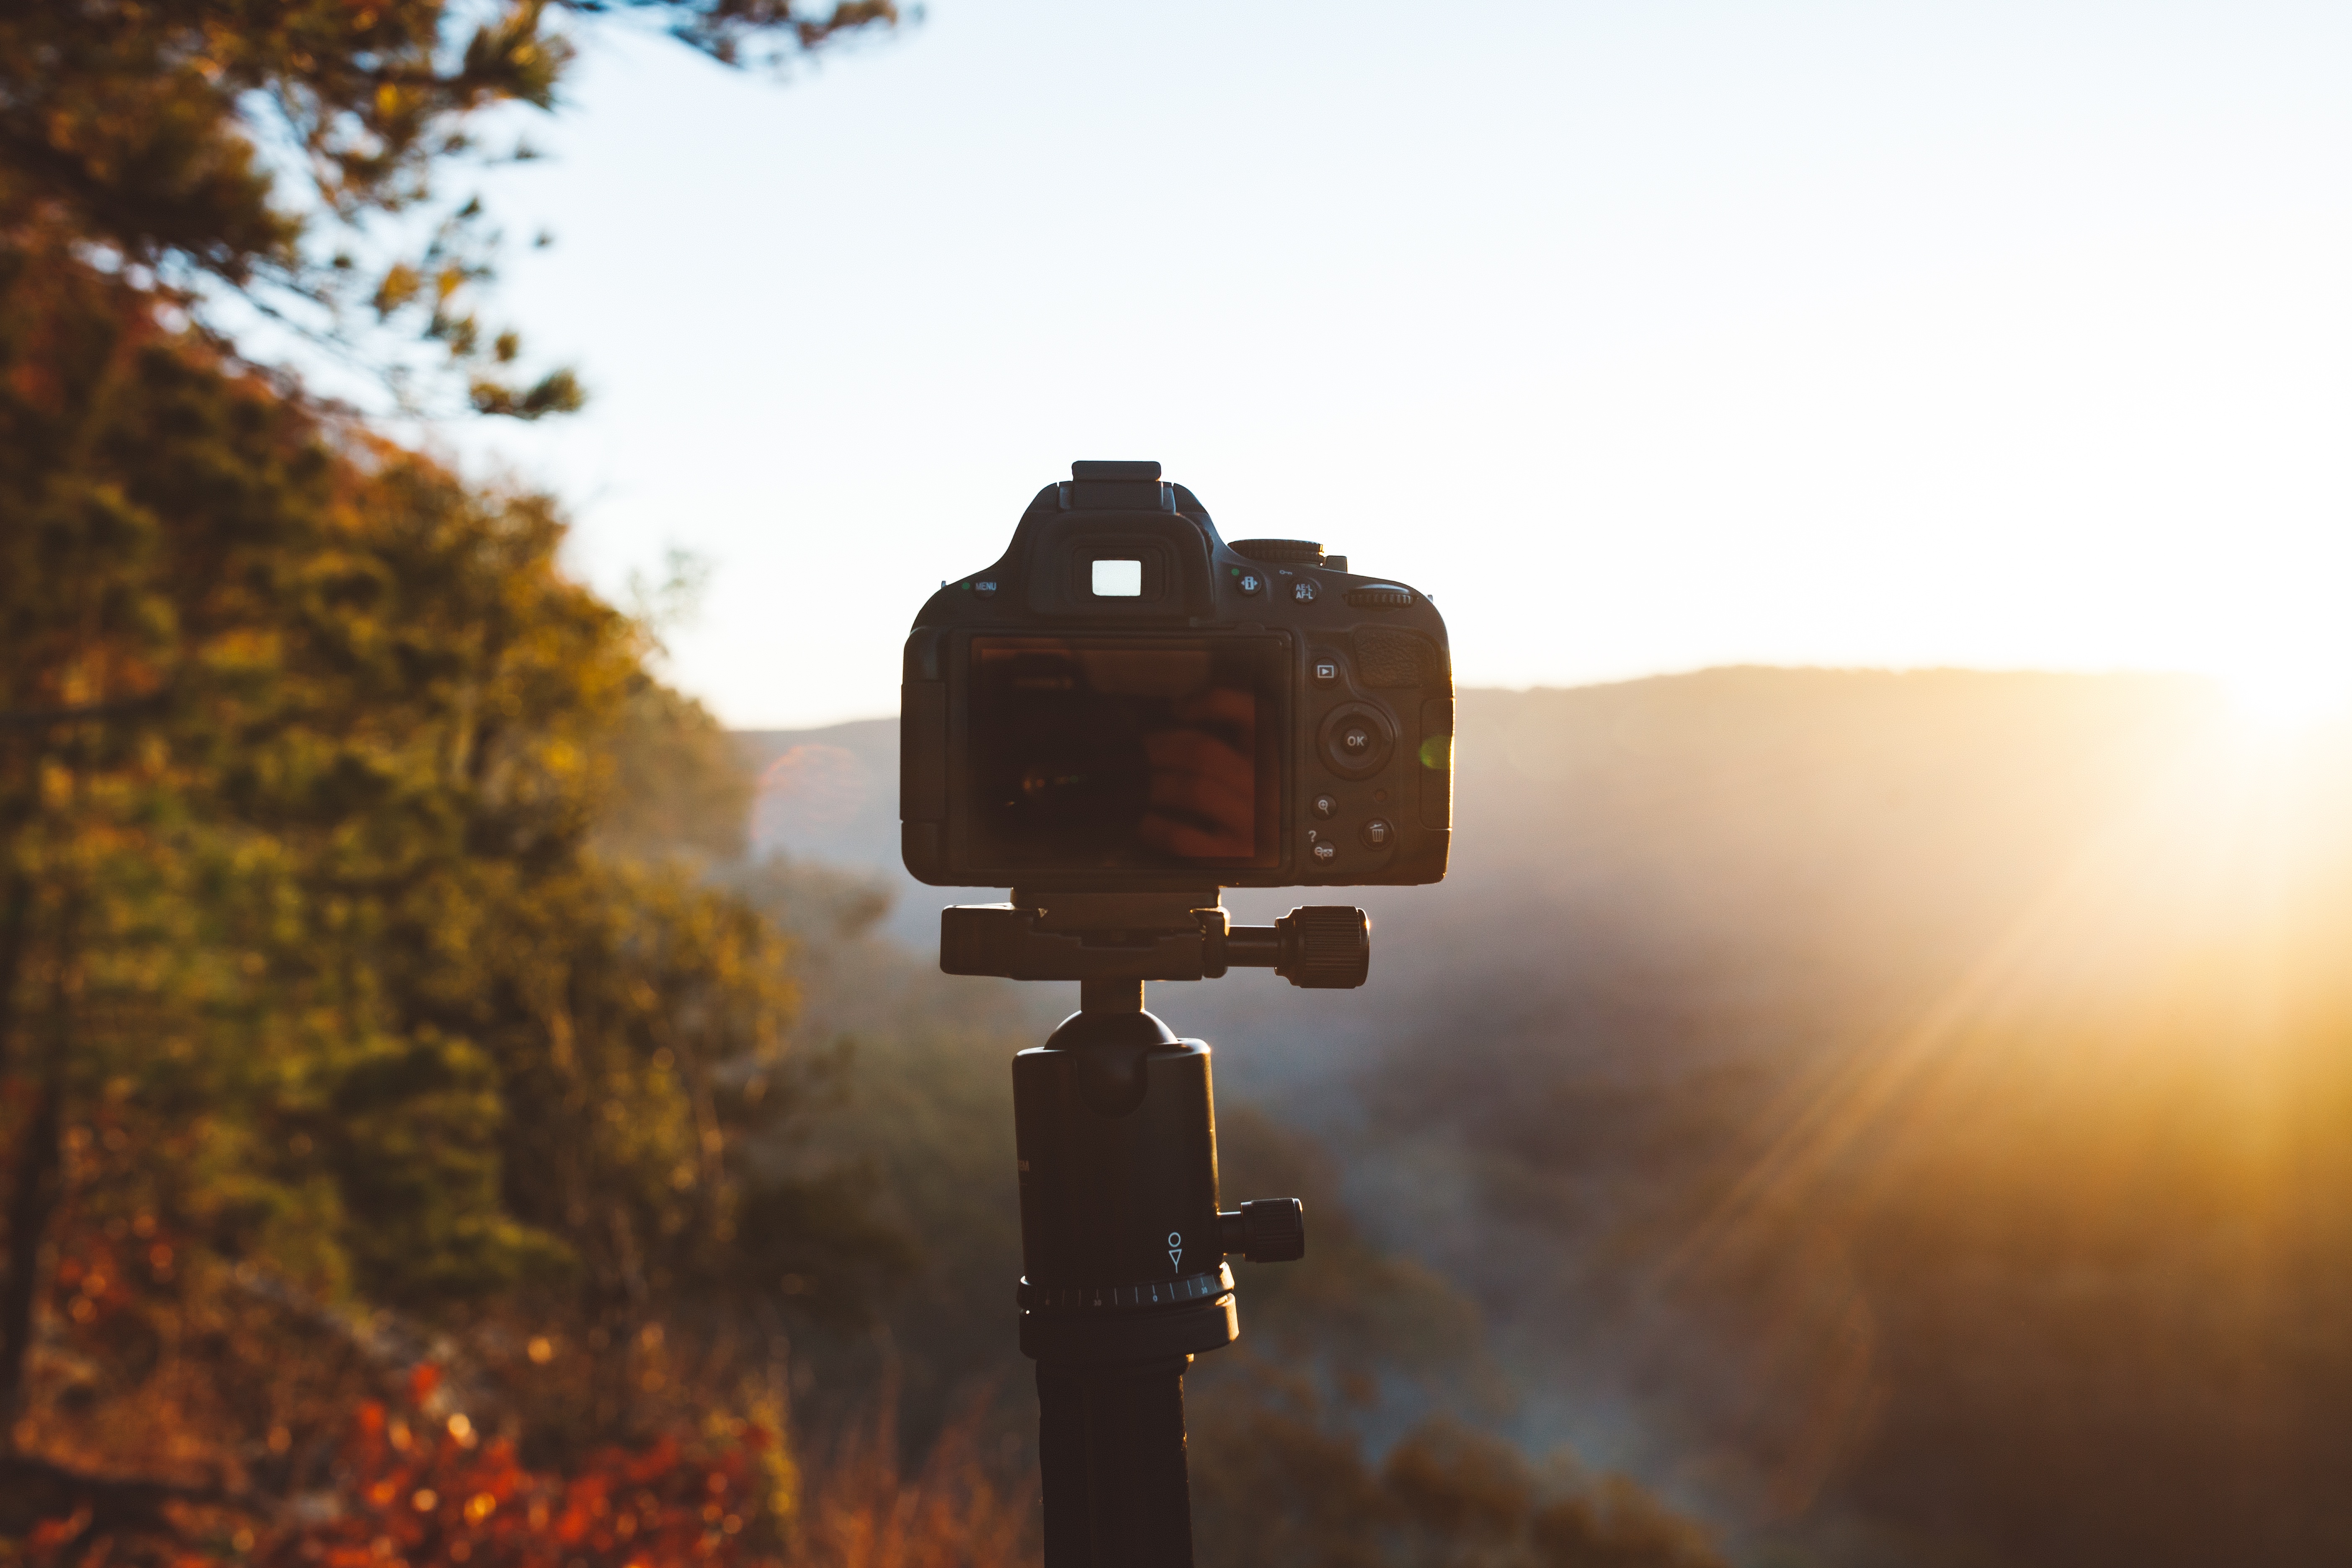
light, sunlight, morning, reflection, lighting